List of The Walking Dead (TV series) characters

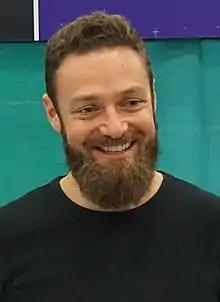
Ross Marquand

Morgan Jones, portrayed by Lennie James, is a survivor staying in Rick's hometown with his son, Duane. Initially, he suffers from the loss of his wife Jenny at the beginning of the outbreak, unwilling to move on while her reanimated body roamed the town. He helps Rick recover after he wakes from his coma, and promises to contact him over radio as Rick continued towards Atlanta. Later, Morgan could not take action to prevent walker Jenny from biting Duane, and he becomes obsessed with clearing walkers from the town. Rick meets him again while scavenging for supplies, and asks him to join them, but Morgan refuses.